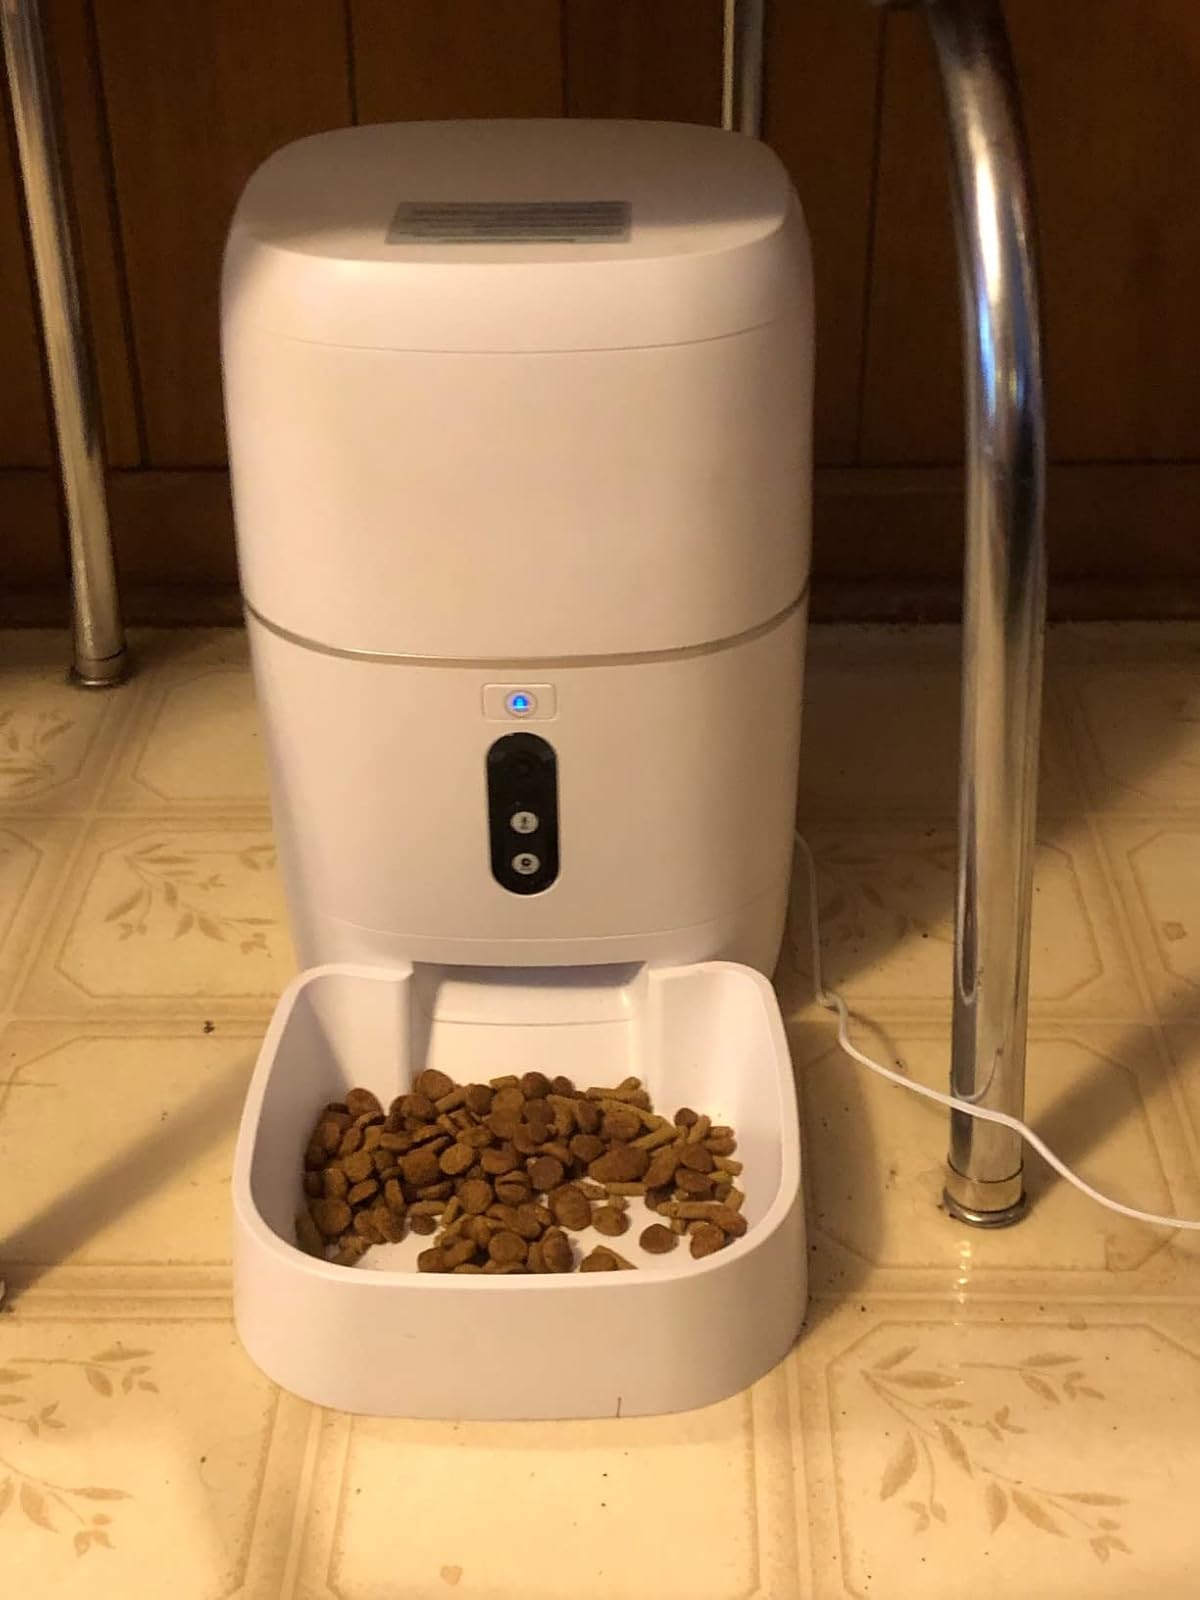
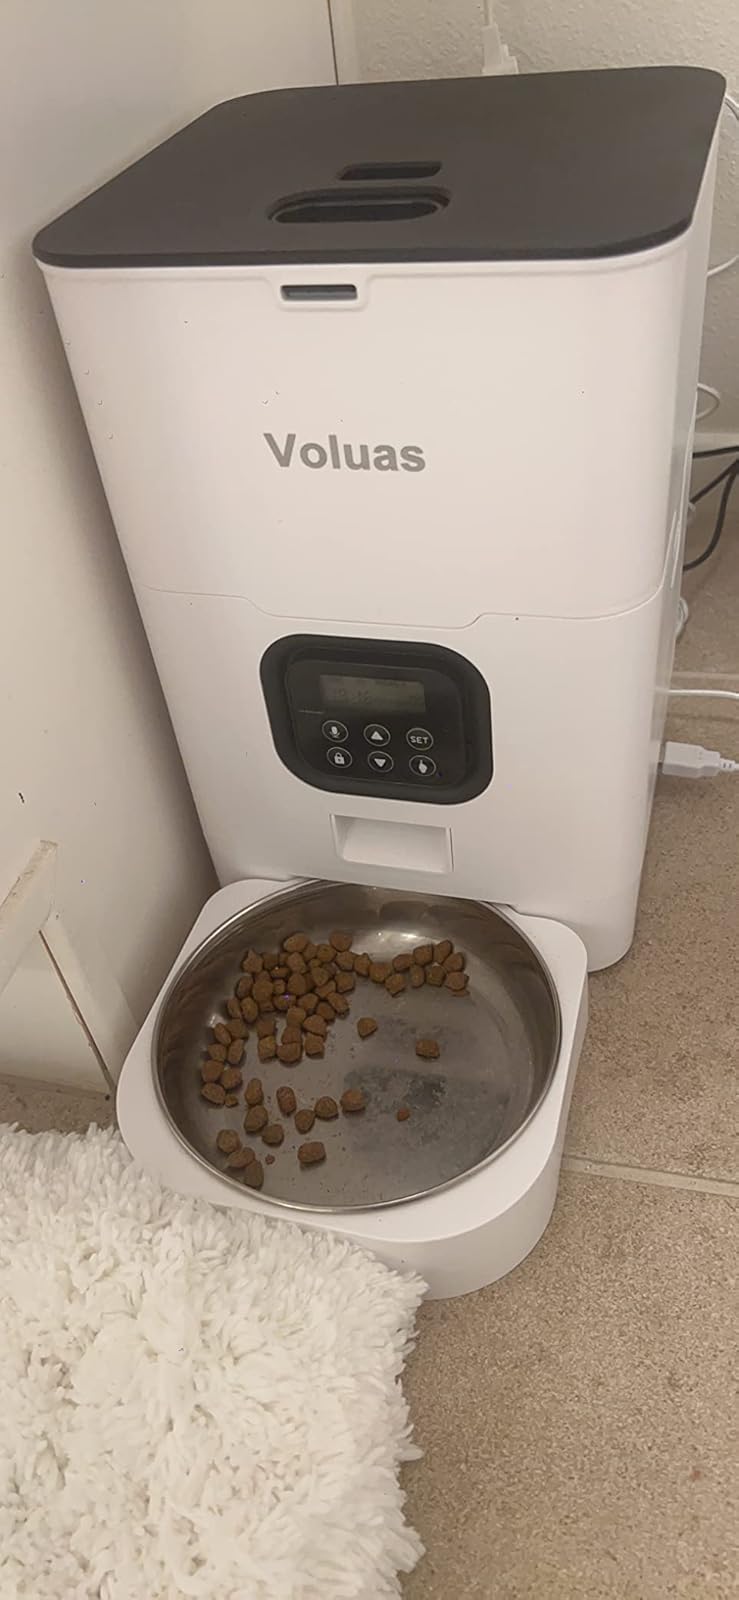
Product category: items_feeder
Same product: no